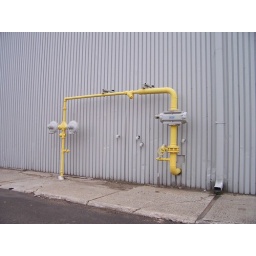
Some yellow pipes with a few saucers and a canister attachment on the side of a building in West Jefferson.